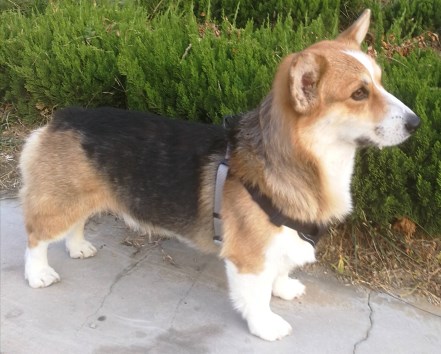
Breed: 2909-n000116-Cardigan